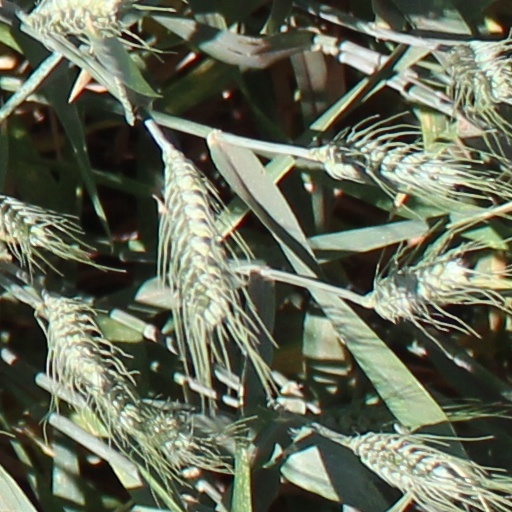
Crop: wheat